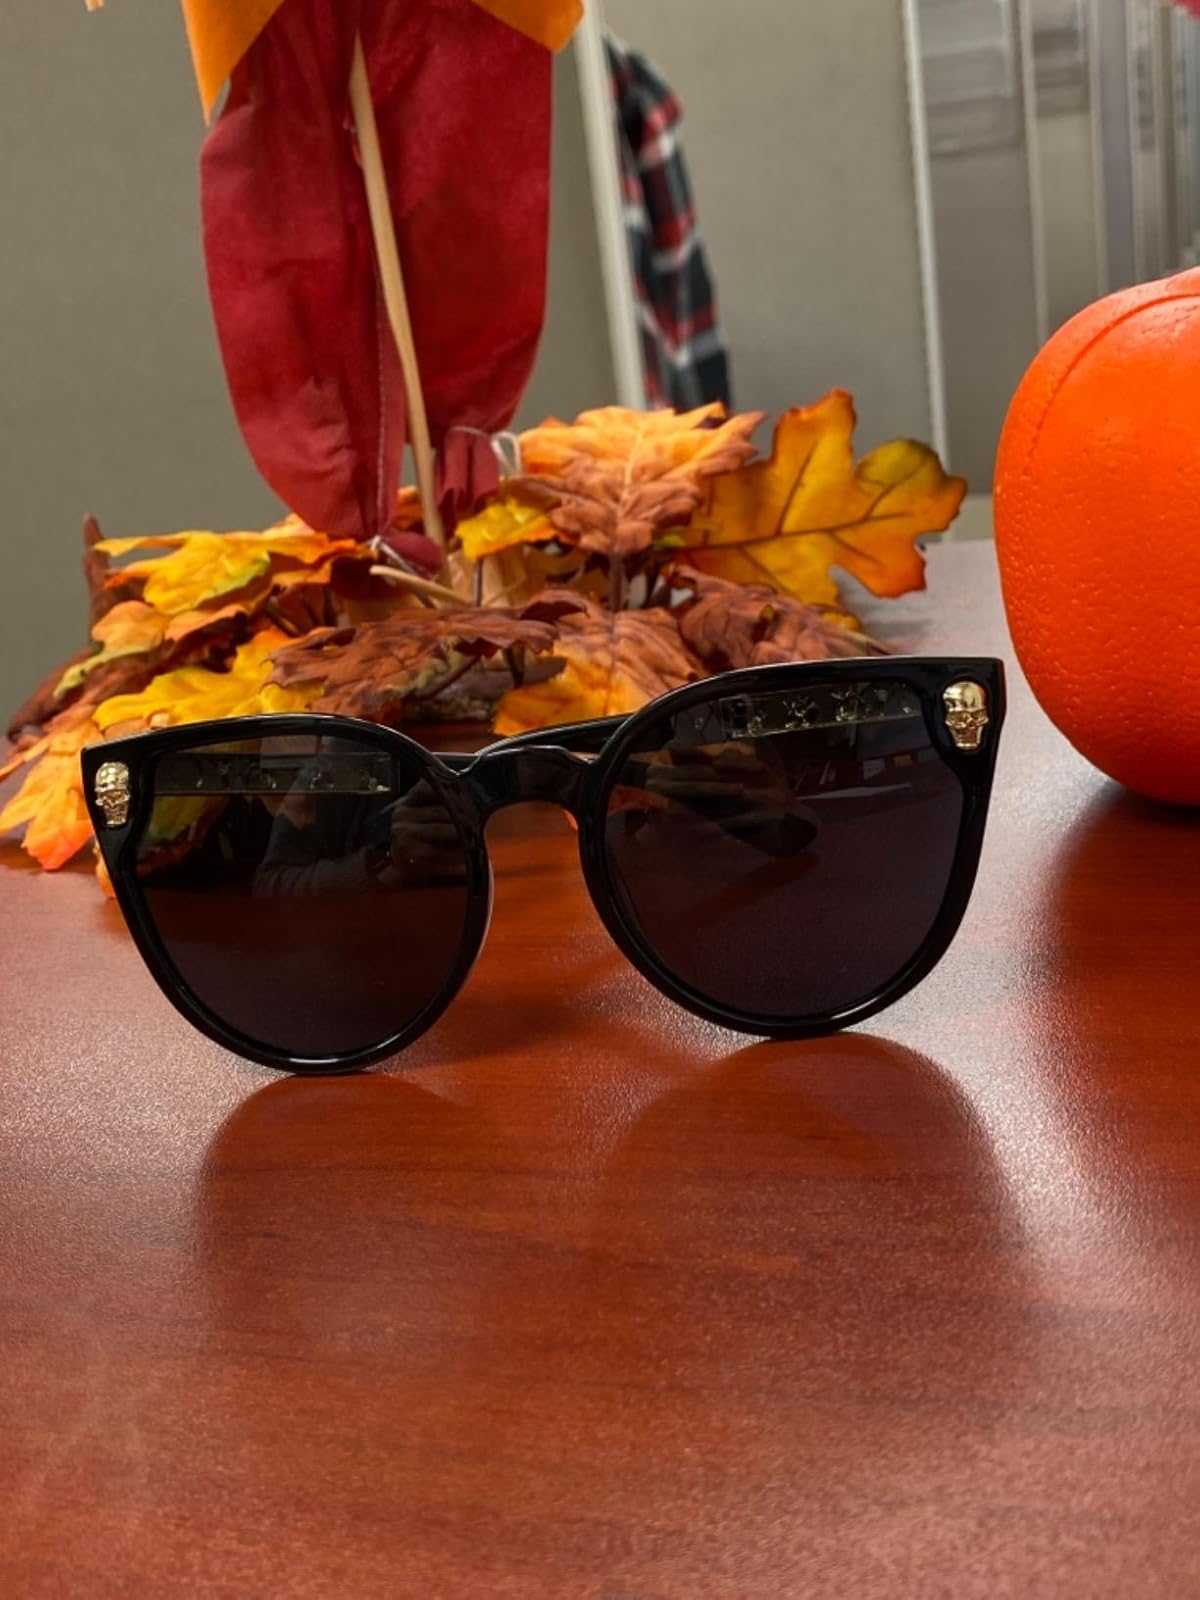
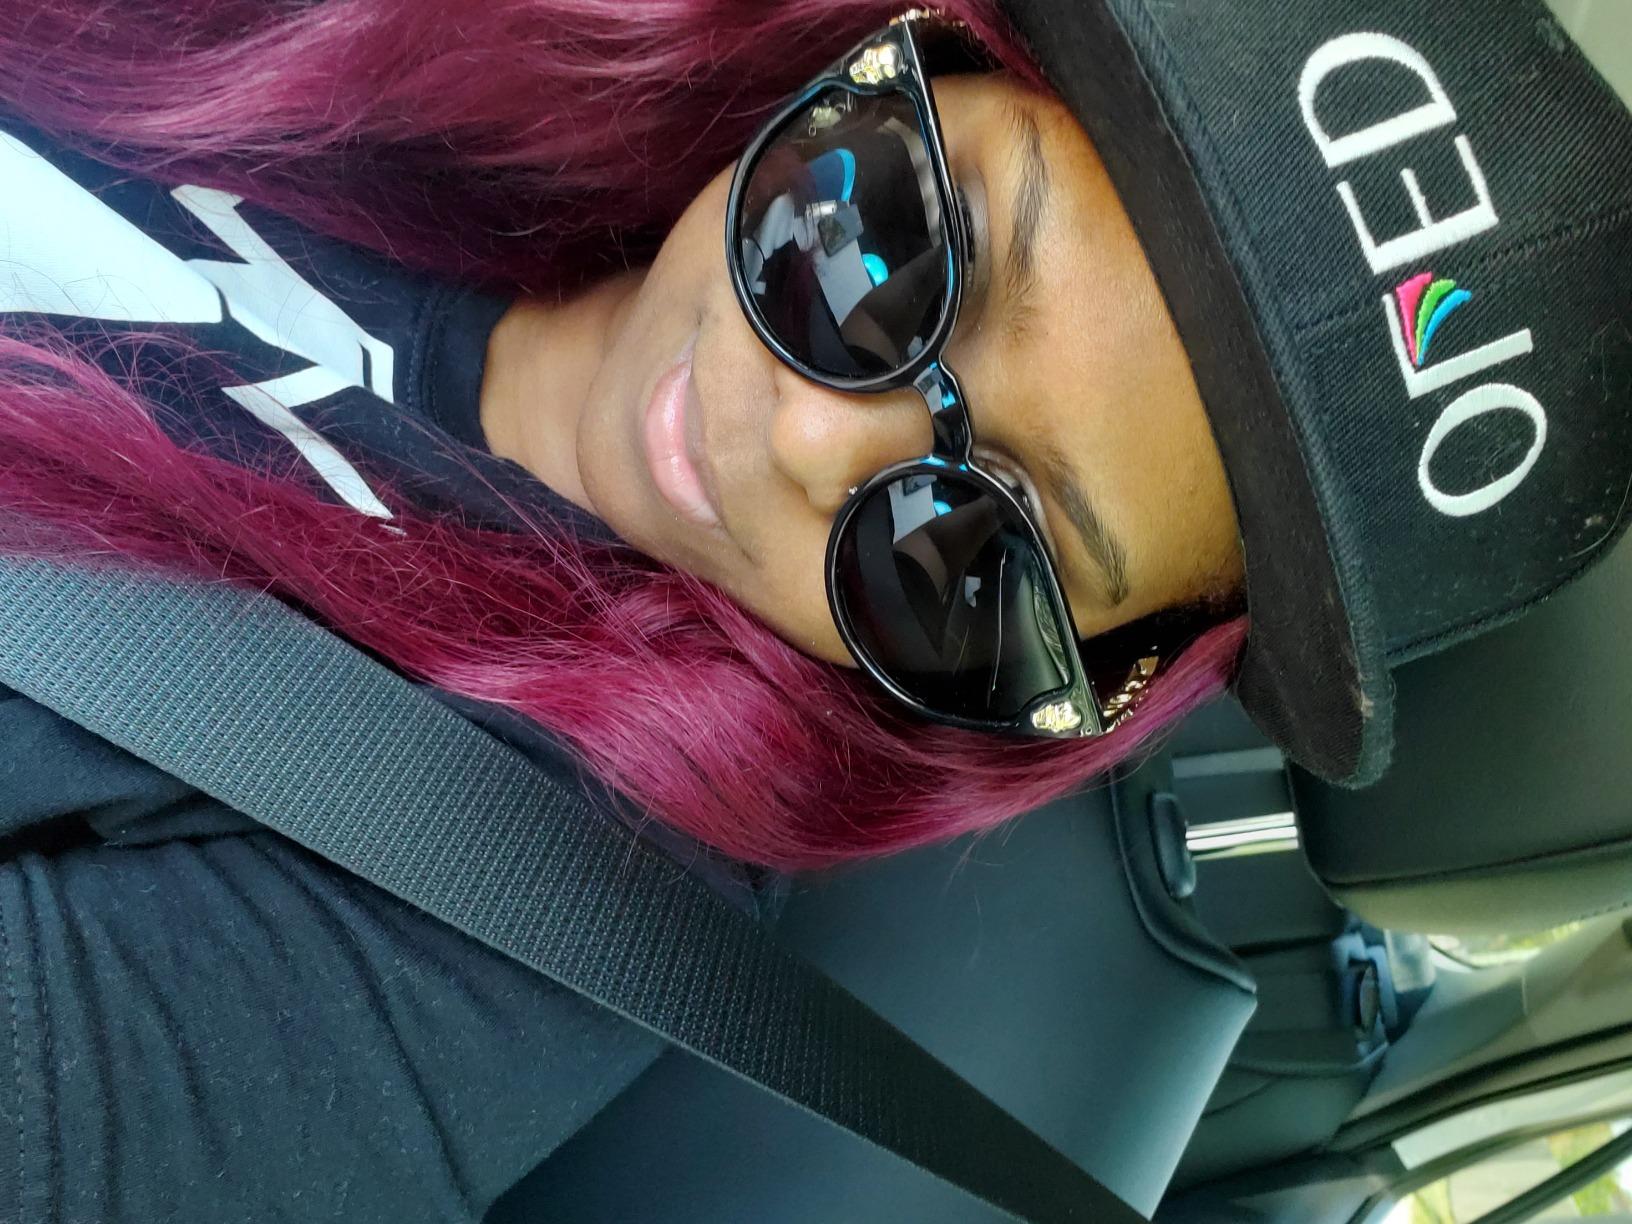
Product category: accessories_sunglasses
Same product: yes